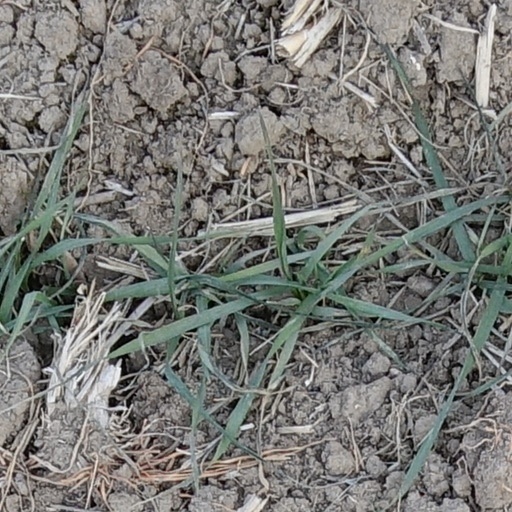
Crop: wheat